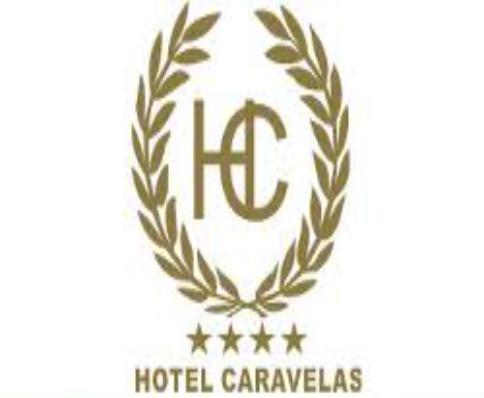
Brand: caravelas
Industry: Others